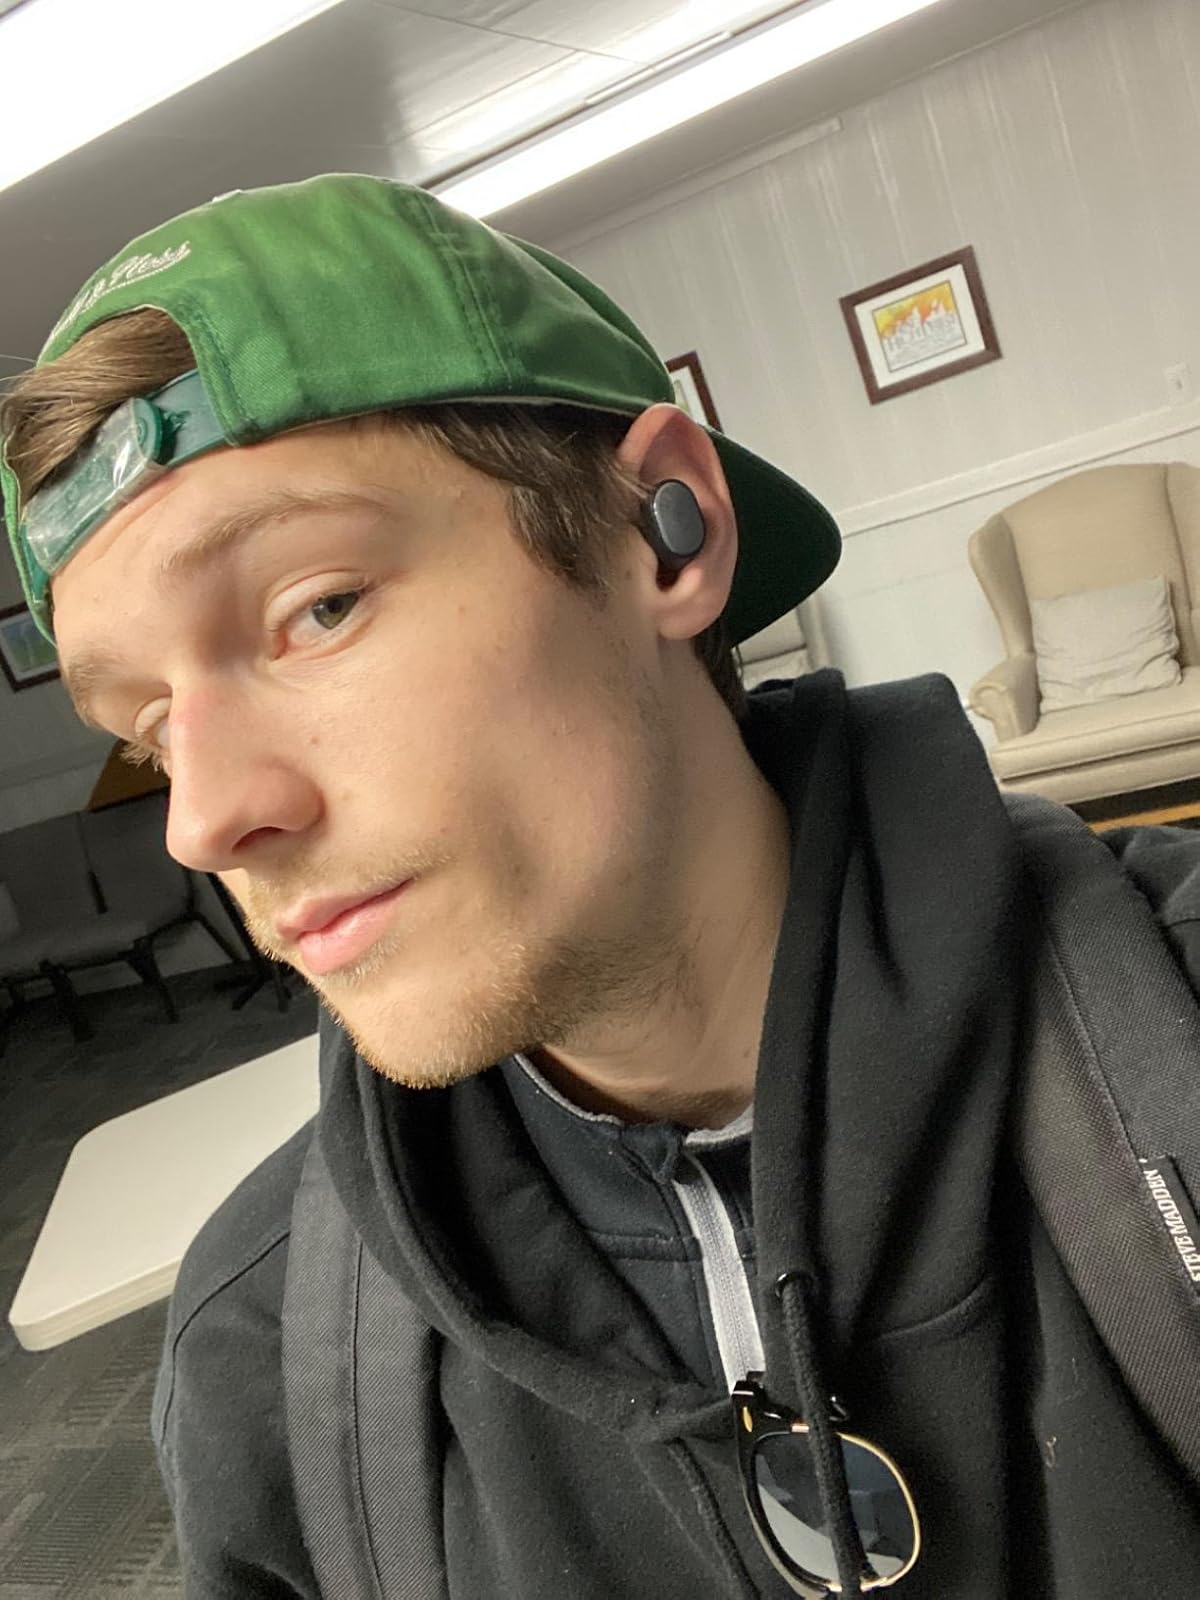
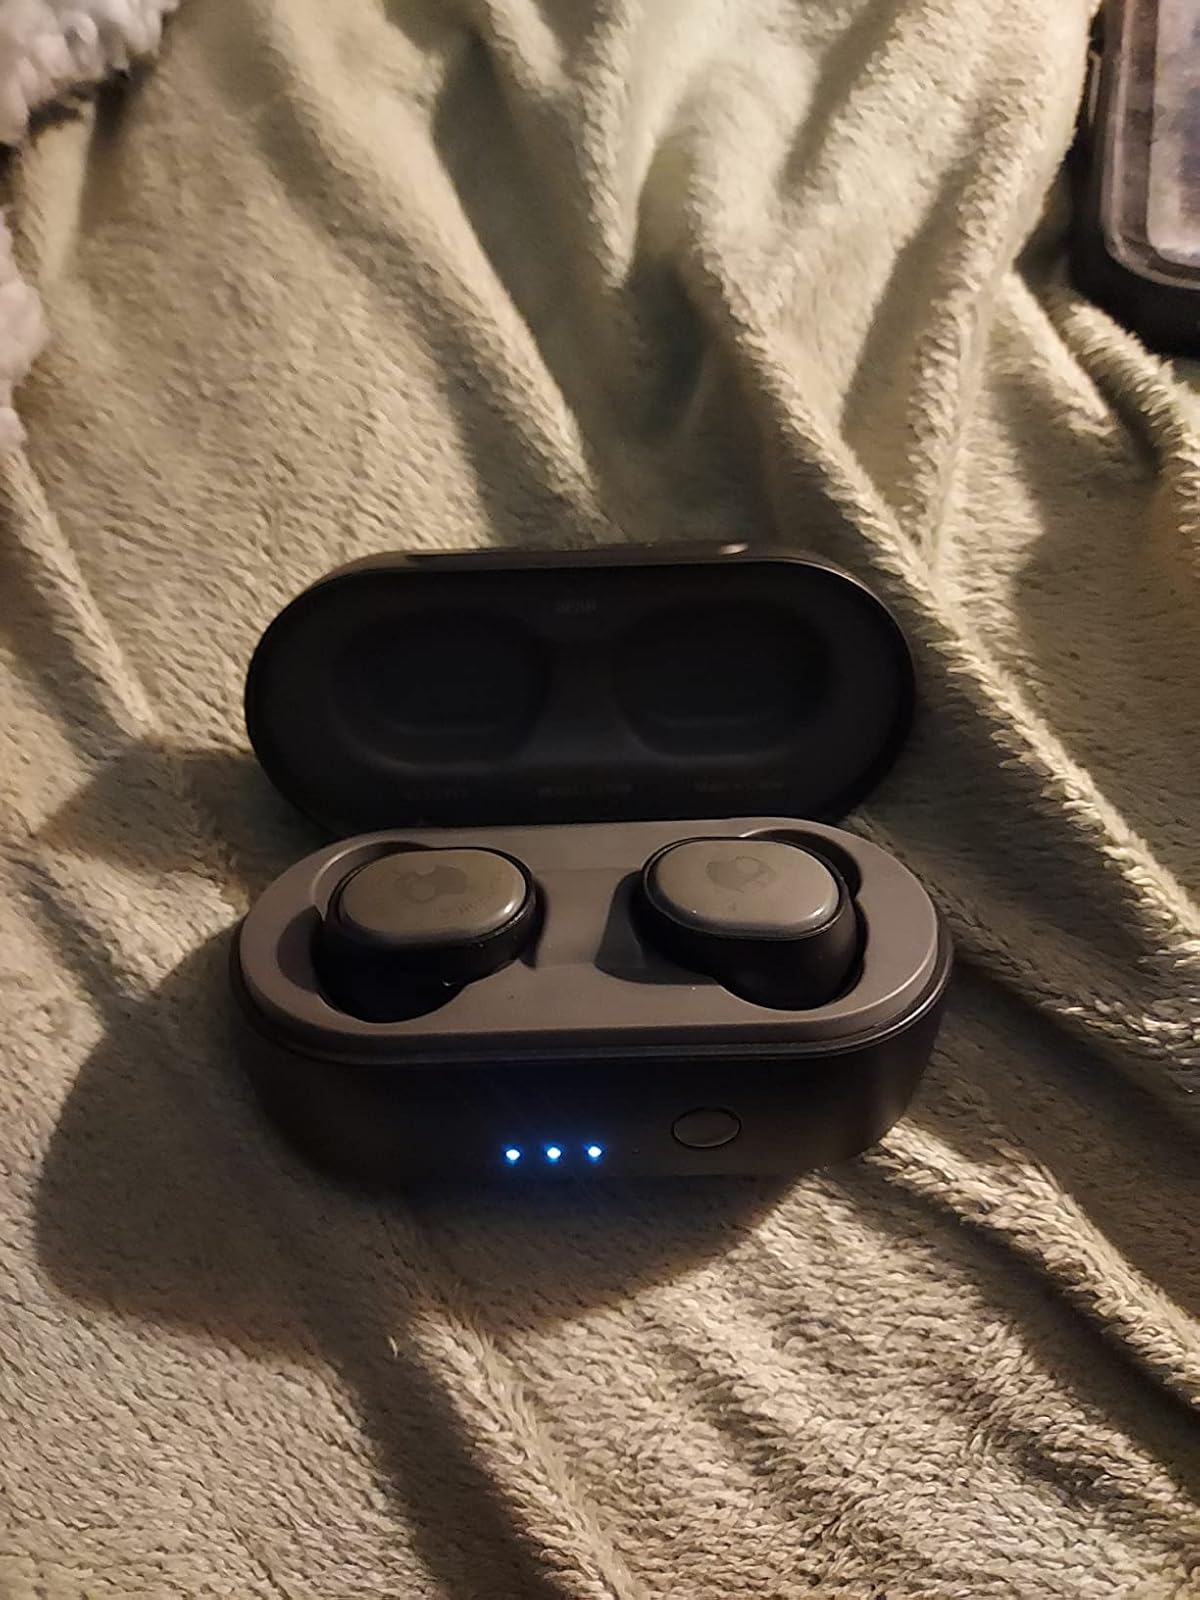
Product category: earbuds
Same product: yes